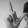
ASL letter: L